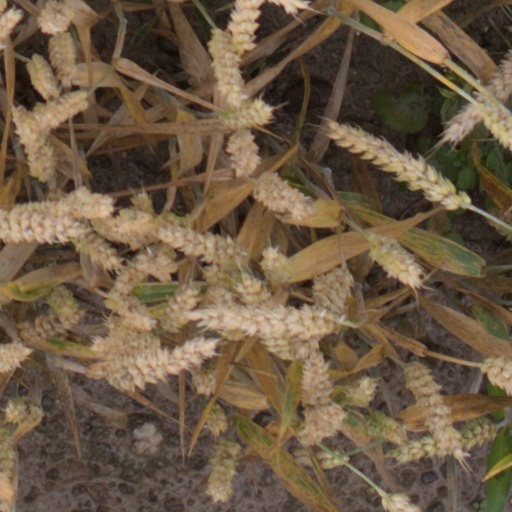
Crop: wheat